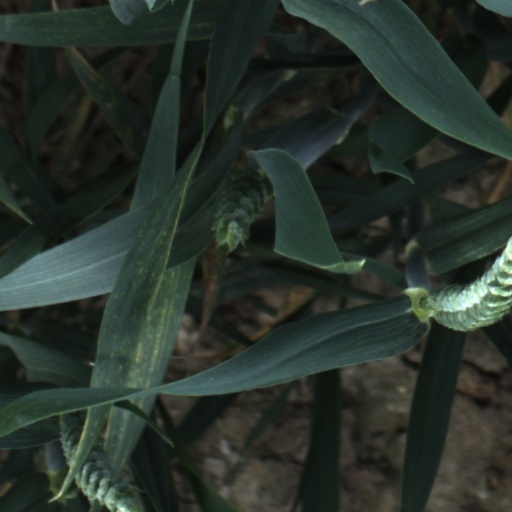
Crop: wheat